Kasashima Station

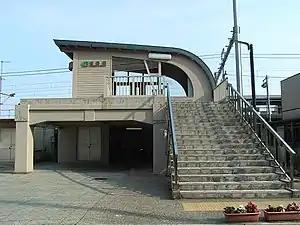
Kasashima Station, April 2006

is a railway station in Kashiwazaki, Niigata, Japan, operated by East Japan Railway Company (JR East).